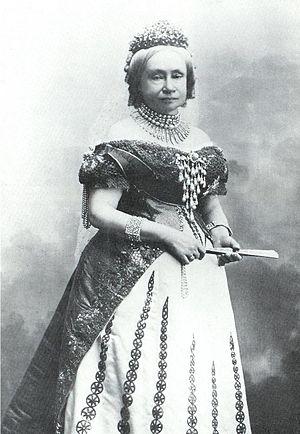
Sophie d'Orange-Nassau, princesse des Pays-Bas, est née le 8 avril 1824 à La Haye et est décédée le 23 mars 1897 à Weimar.
Aux Pays-Bas, depuis 1815, plusieurs princes ont été les héritiers de la Couronne néerlandaise.